Homeland (TV series)

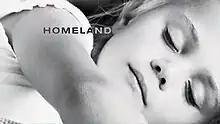

Homeland (stylized as HOMƎLAND) is an American espionage thriller television series developed by Howard Gordon and Alex Gansa. Based on the Israeli series "Prisoners of War" (literally "Abductees"), it was created by Gideon Raff, who also serves as an executive producer on "Homeland". The series stars Claire Danes as Carrie Mathison, a CIA officer with bipolar disorder, convinced that decorated Marine Corps scout sniper Nicholas Brody (Damian Lewis) was "turned" by al-Qaeda and poses a threat to the United States. The series storyline grows from that premise, together with Mathison's ongoing covert work.